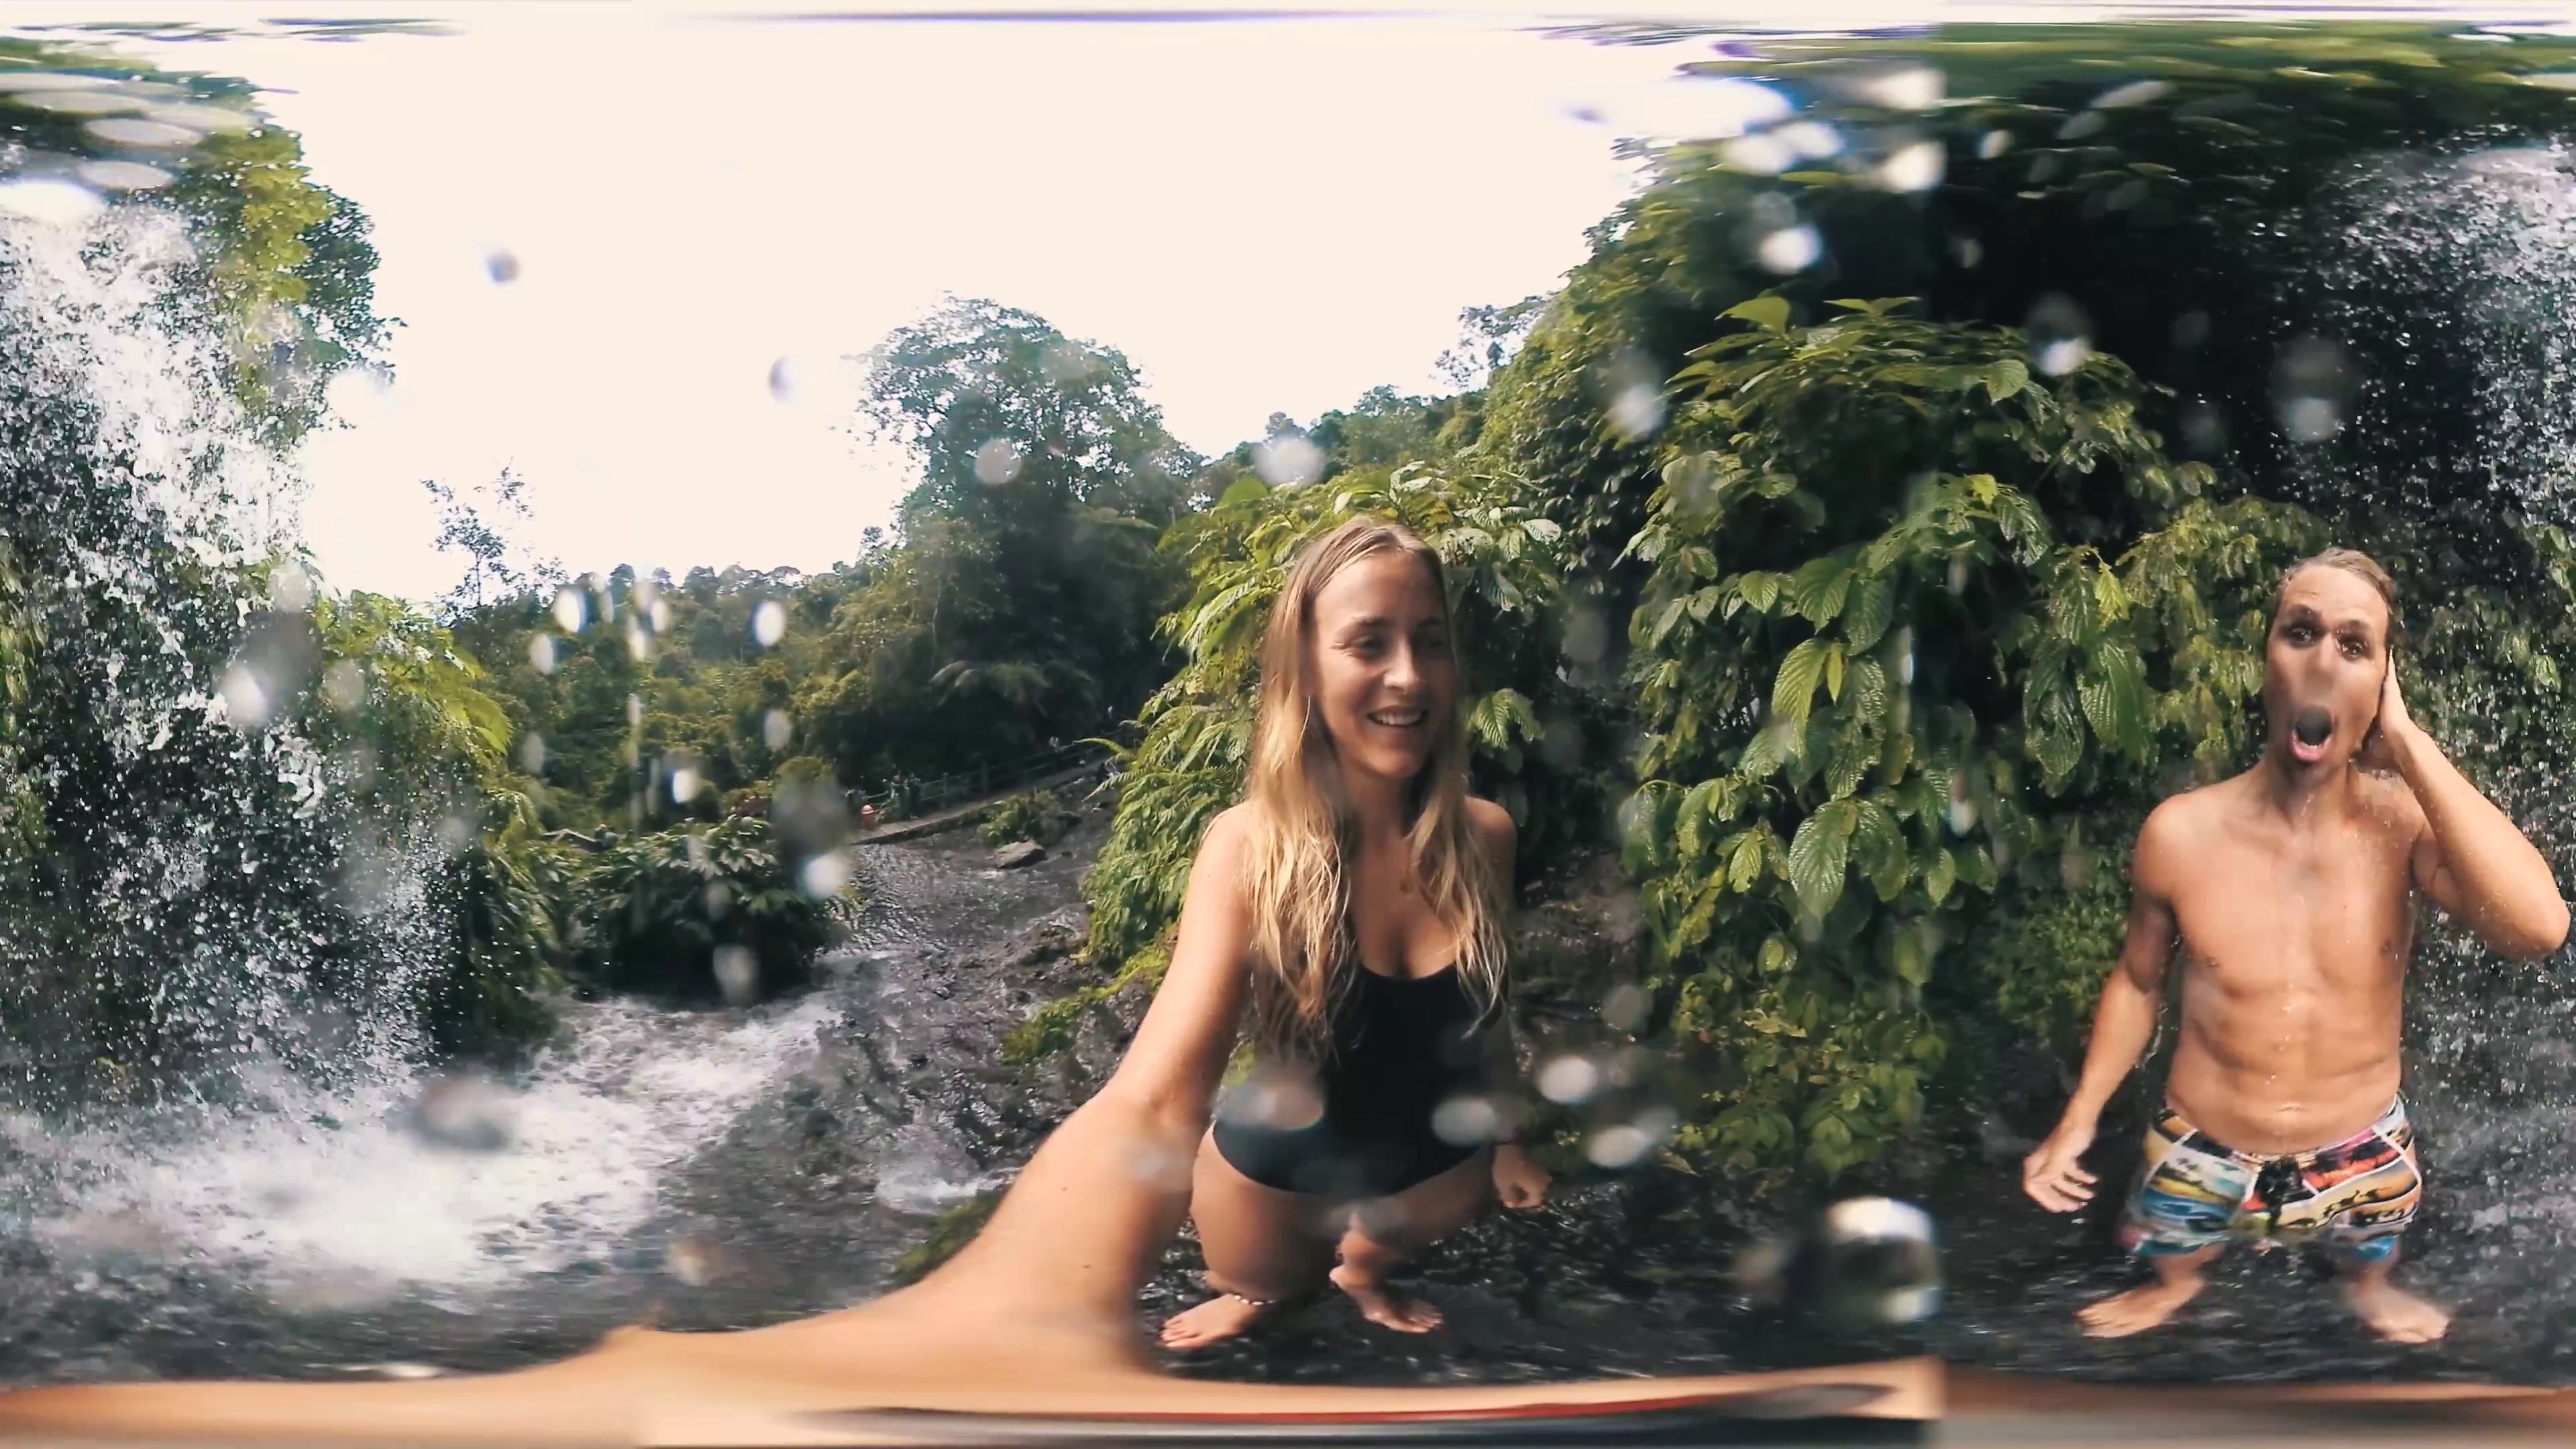
Referred object: A man with his upper body bare

Referred object: the man to the right of the woman